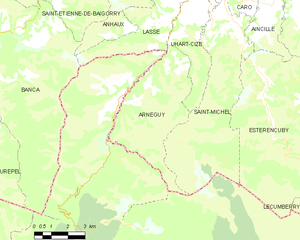
Arnéguy est une commune française, située dans le département des Pyrénées-Atlantiques en région Nouvelle-Aquitaine.